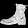
Label: Ankle boot